Christians (Stone Movement)

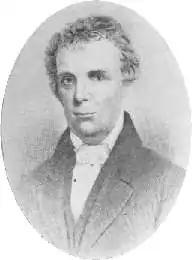
Barton W. Stone

Barton W. Stone was born to John and Mary Stone in 1772 in Port Tobacco, Maryland. During his childhood, the boy grew up within the Church of England, then had Baptist, Methodist and Episcopal church influences as well. Preachers representing Baptists and Methodists came to the area during the Second Great Awakening, and Baptist and Methodist chapels were founded in the county.